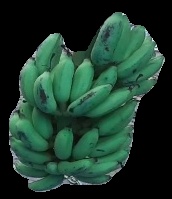
Variety: elakki-bale
Grade: grade3